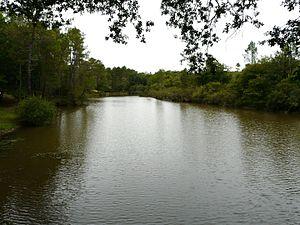
En forêt de la Double, l'étang de la Maîtresse à Eygurande-et-Gardedeuil, Dordogne, France.
Eygurande-et-Gardedeuil, ou Eygurande-et-Gardedeuilh, ou Eygurande-Gardedeuilh est une commune française située dans le département de la Dordogne, en région Nouvelle-Aquitaine.